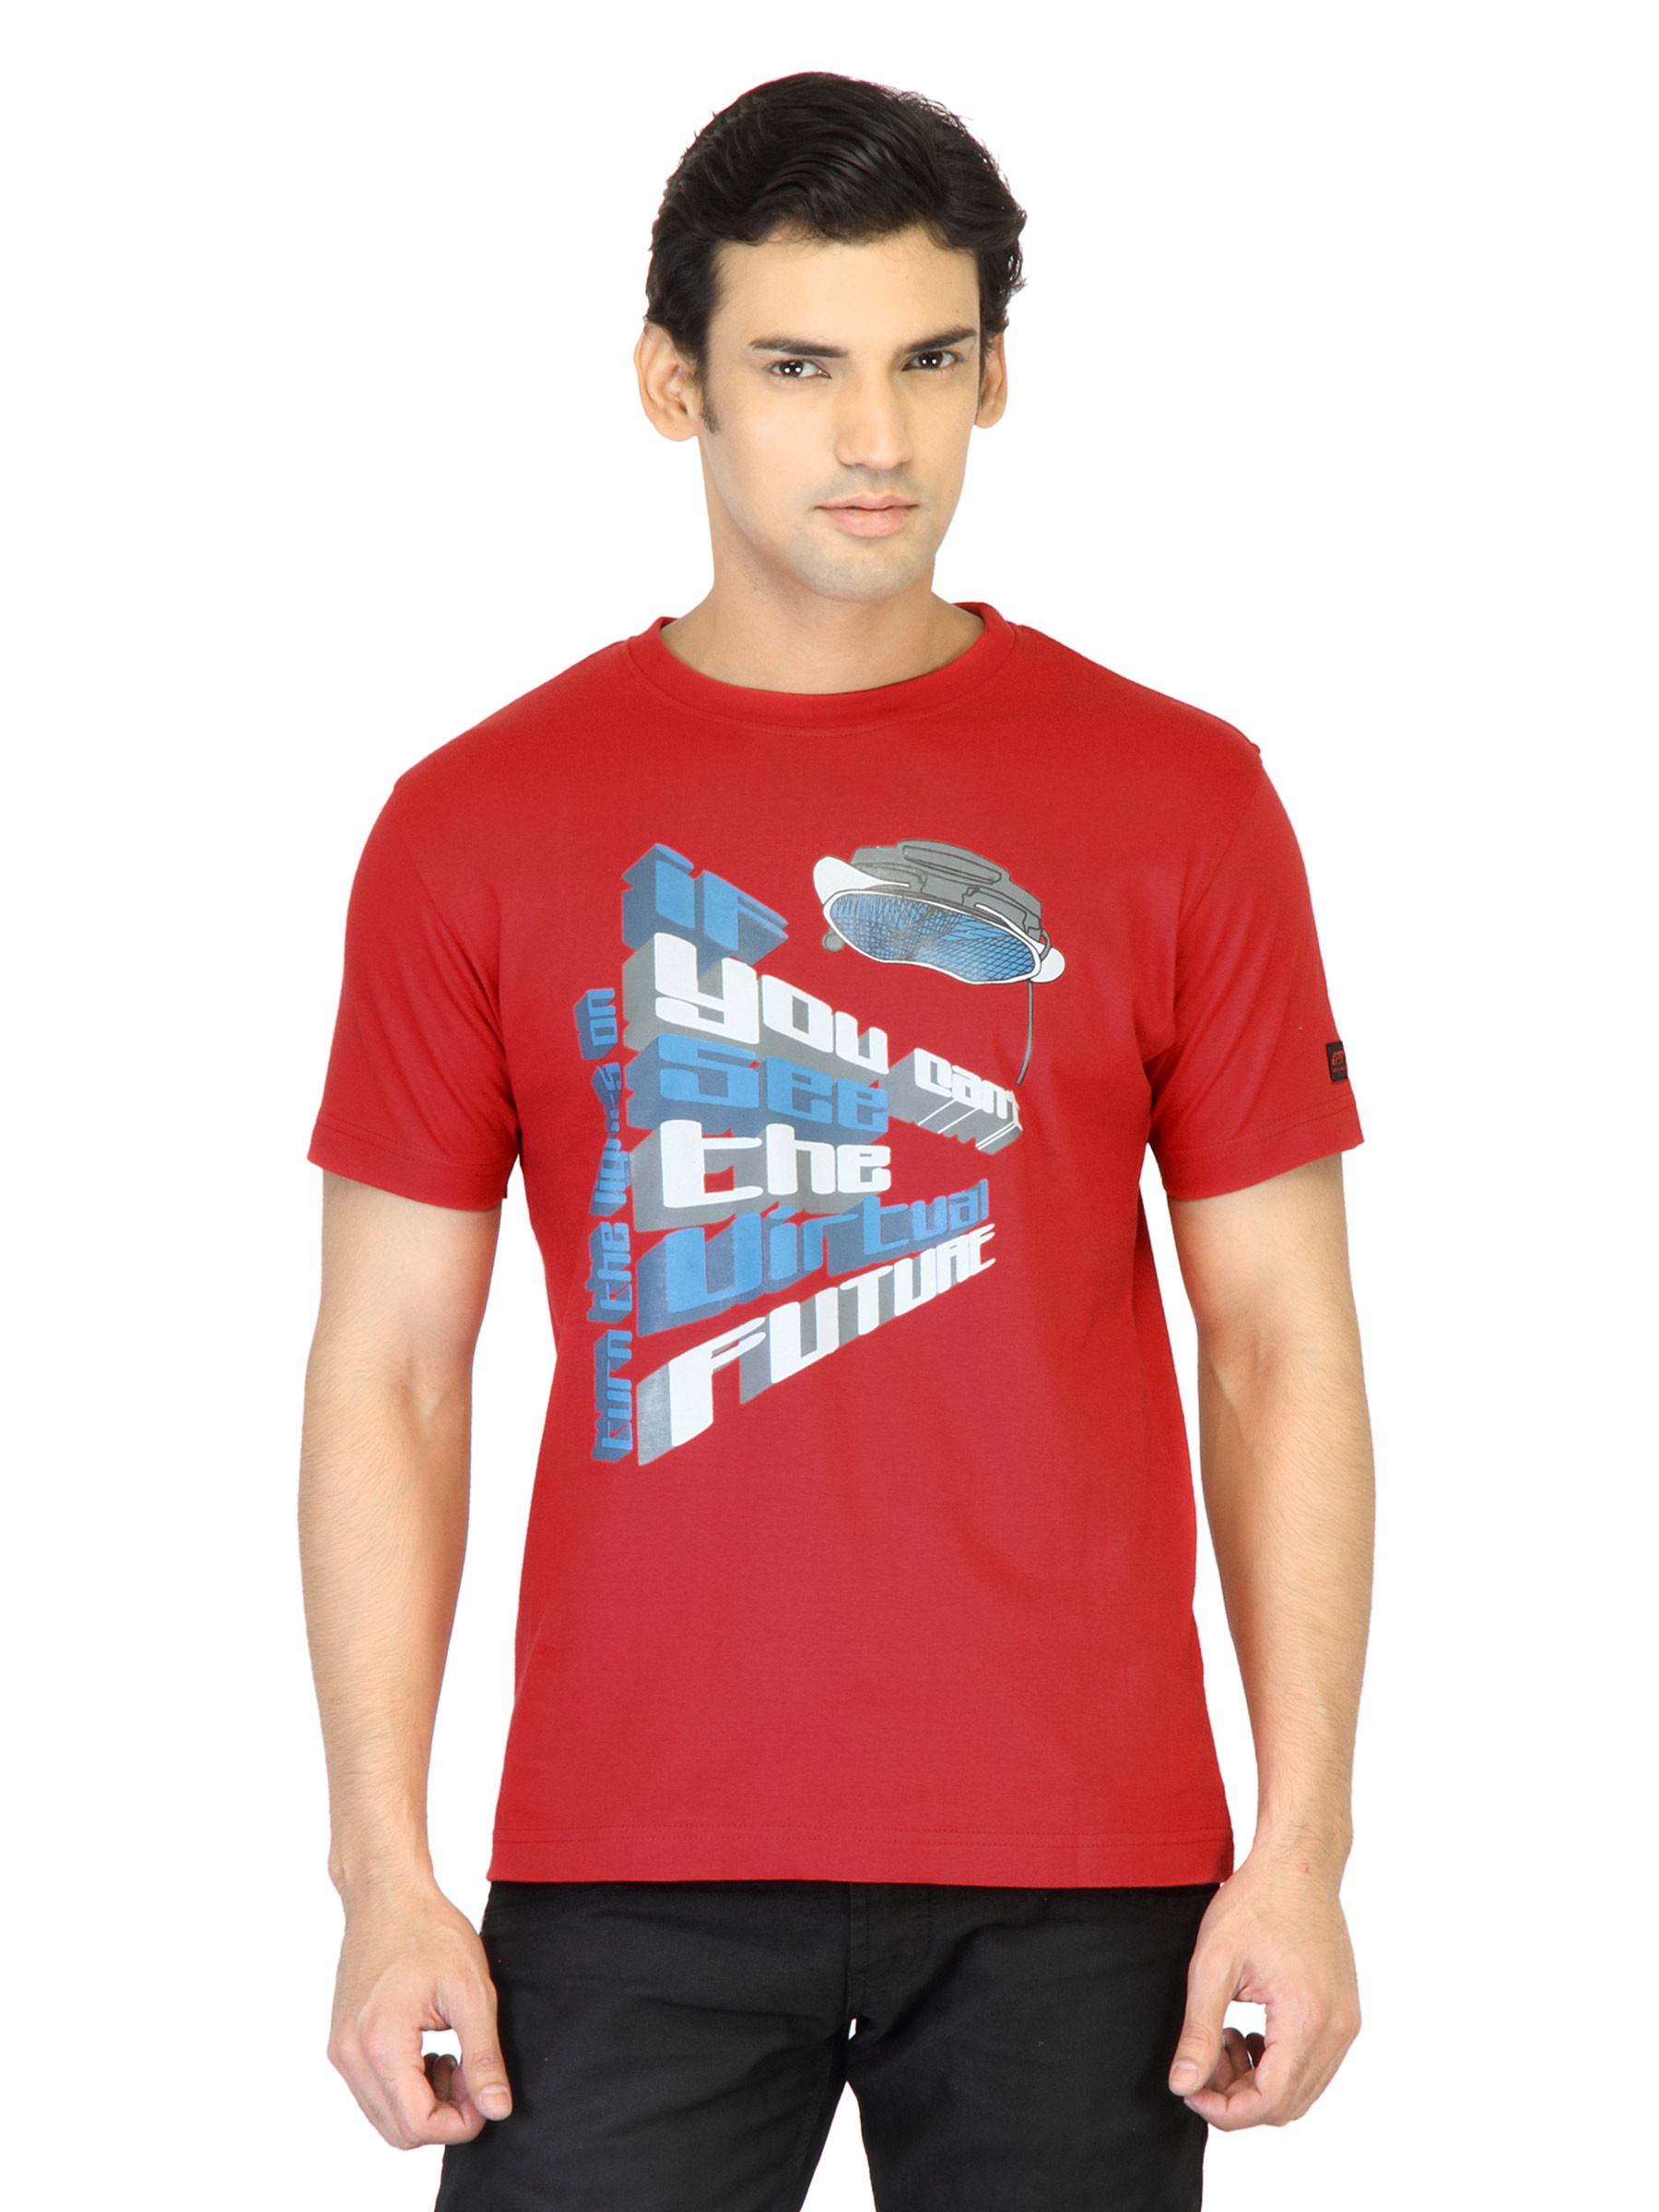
Proline Men Red Printed T-shirt
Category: Apparel / Topwear / Tshirts
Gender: Men
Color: Red
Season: Summer 2012
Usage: Casual